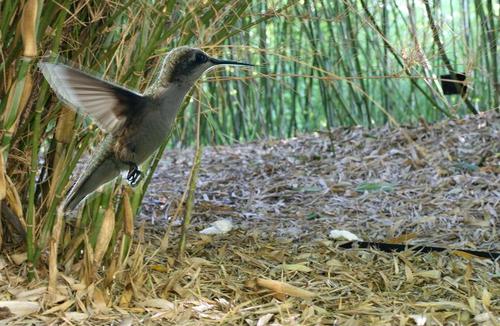
Bird species: Ruby_throated_Hummingbird
Bird type: landbird
Background: land